Cervalces latifrons

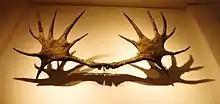
Antlers in Tübingen

Fossil remains of this deer are known from northern Europe and Asia but have not been found in the Iberian Peninsula, Italy south of the Apennines, Croatia or Greece. In the United Kingdom, it is known only from the Cromer Forest Bed Formation. This is exposed at intervals along the coast of Norfolk and Suffolk and forms low cliffs between Cromer and Great Yarmouth. The holotype came from here. It is believed that "Cervalces latifrons" resembled its modern moose relations and lived in tundra, steppes, coniferous forests and swamps. It probably avoided deciduous forests because of the inconvenience that would be caused by its wide antlers when moving among bushes and saplings. Like its living relatives, it is likely to have lived a solitary life. It is believed to have fed on rough herbage and plants growing around lakes and swamps. Further remains of "Cervalces latifrons" have been recovered from Sénèze (Haute-Loire, France), Mauer (Baden-Württemberg, Germany), Bilshausen (Niedersachsen, Germany), Mosbach (Hessen, Germany), Süßenborn (Thüringen, Germany), Ranica (Lombardy, Italy), Leffe (Lombardy, Italy) and Crostolo Creek (Emilia-Romagna, Italy) and extensively from Siberia.